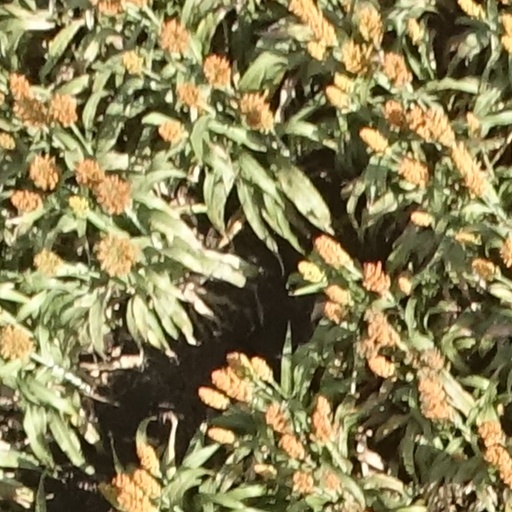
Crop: sorghum